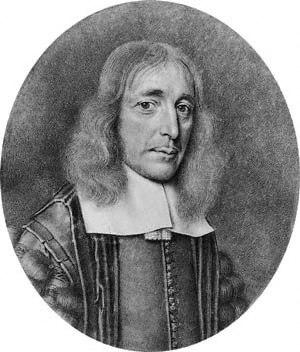
L'erreur scientifique consiste en un raisonnement ou une procédure ne respectant pas un ensemble de règles reconnues par la communauté scientifique. À la différence de la fraude scientifique, elle est involontaire. Elle se retrouve dans tous les domaines des sciences sous de multiples formes. Les erreurs scientifiques doivent aussi être distinguées des idées reçues du moins toutes celles qui ne sont pas partagées par une partie de la communauté scientifique.